Pantyhose

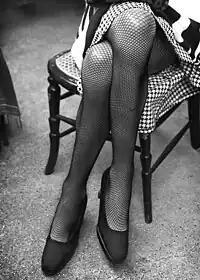
Fishnet pantyhose

Pantyhose are available in a wide range of styles. The sheerness of the garment, expressed as a numerical "denier"/'dtex", ranges from 3 (extremely rare, very thin, barely visible) up to 20 (standard sheer), 30 (semi opaque) up to 250 (opaque). The term denier is often referred to the weight of the yarn that was used to produce the item of hosiery. A higher denier of yarn results in a thicker pair of tights.